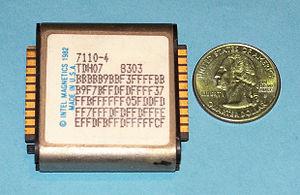
Les mémoires à bulles sont un type déjà ancien de mémoire permanente qui utilise une bande magnétique sur laquelle sont magnétisées de petites zones, dites bulles ou sites, chacune enregistrant un seul bit de donnée. Ces bulles sont magnétisées le long de pistes parallèles ; sous l'action d'un champ magnétique extérieur, elles se translatent le long de la piste. On peut les décoder comme un registre à décalage, en provoquant leur translation séquentielle jusqu'en bout de piste, où une tête de lecture standard permet de relever leur état ; elles sont ensuite régénérées à l'autre extrémité de la piste pour conserver l'information et permettre le fonctionnement cyclique du processus de lecture. Du point de vue de l’utilisation, les mémoires à bulles sont identiques aux mémoire à ligne de délai.